Casbah of Algiers

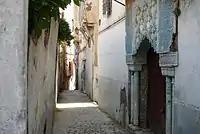
Alleyway in the old town.

The Barbarossa brothers permanently expelled the Spanish from the "Peñón" islet in 1529. Aruj Barbarossa then decided to establish a real port by connecting the islet to the mainland, creating Algiers' jetty and admiralty, as well as a harbor for ships. These developments allowed the city to become the primary base for corsairs in the western Mediterranean. Algiers became the capital of its regency, and the term "Al Jazâ'ir" was used in international documents to refer to both the city and the territory it controlled. Charles V launched the Algiers expedition in 1541, but it failed. In response, the city's defenses were reinforced, especially along the coast. Algiers was enclosed by a fortified wall with gates such as "Bab Azoun", "Bab El Oued", "Bab J'did", and "Bab Dzira", and was protected by a series of forts built between the 16th and 17th centuries: "Lefanar", "Goumen", "Ras el Moul", "Setti Taklit", "Zoubia", "Moulay Hasan" (renamed Fort l’Empereur after the French occupation), "Qama’at El Foul", and "Mers Debban". Later, the "Bordj J'did" (1774), as well as the "Lebhar" and "Ma-Bin" forts in the early 19th century, were constructed.